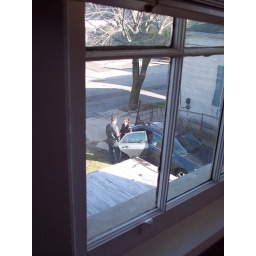
This picture taken from a window in the house that Ellen built.